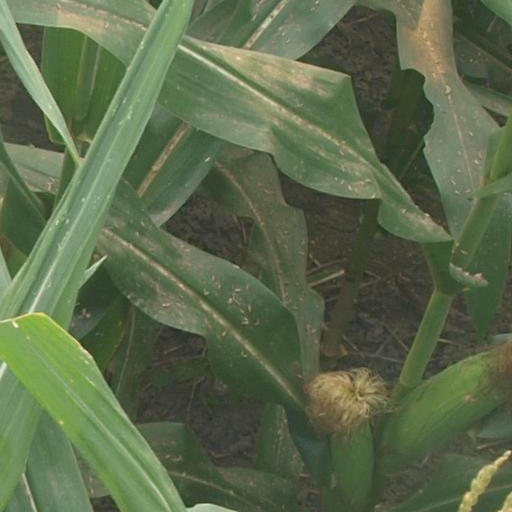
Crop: maize; corn